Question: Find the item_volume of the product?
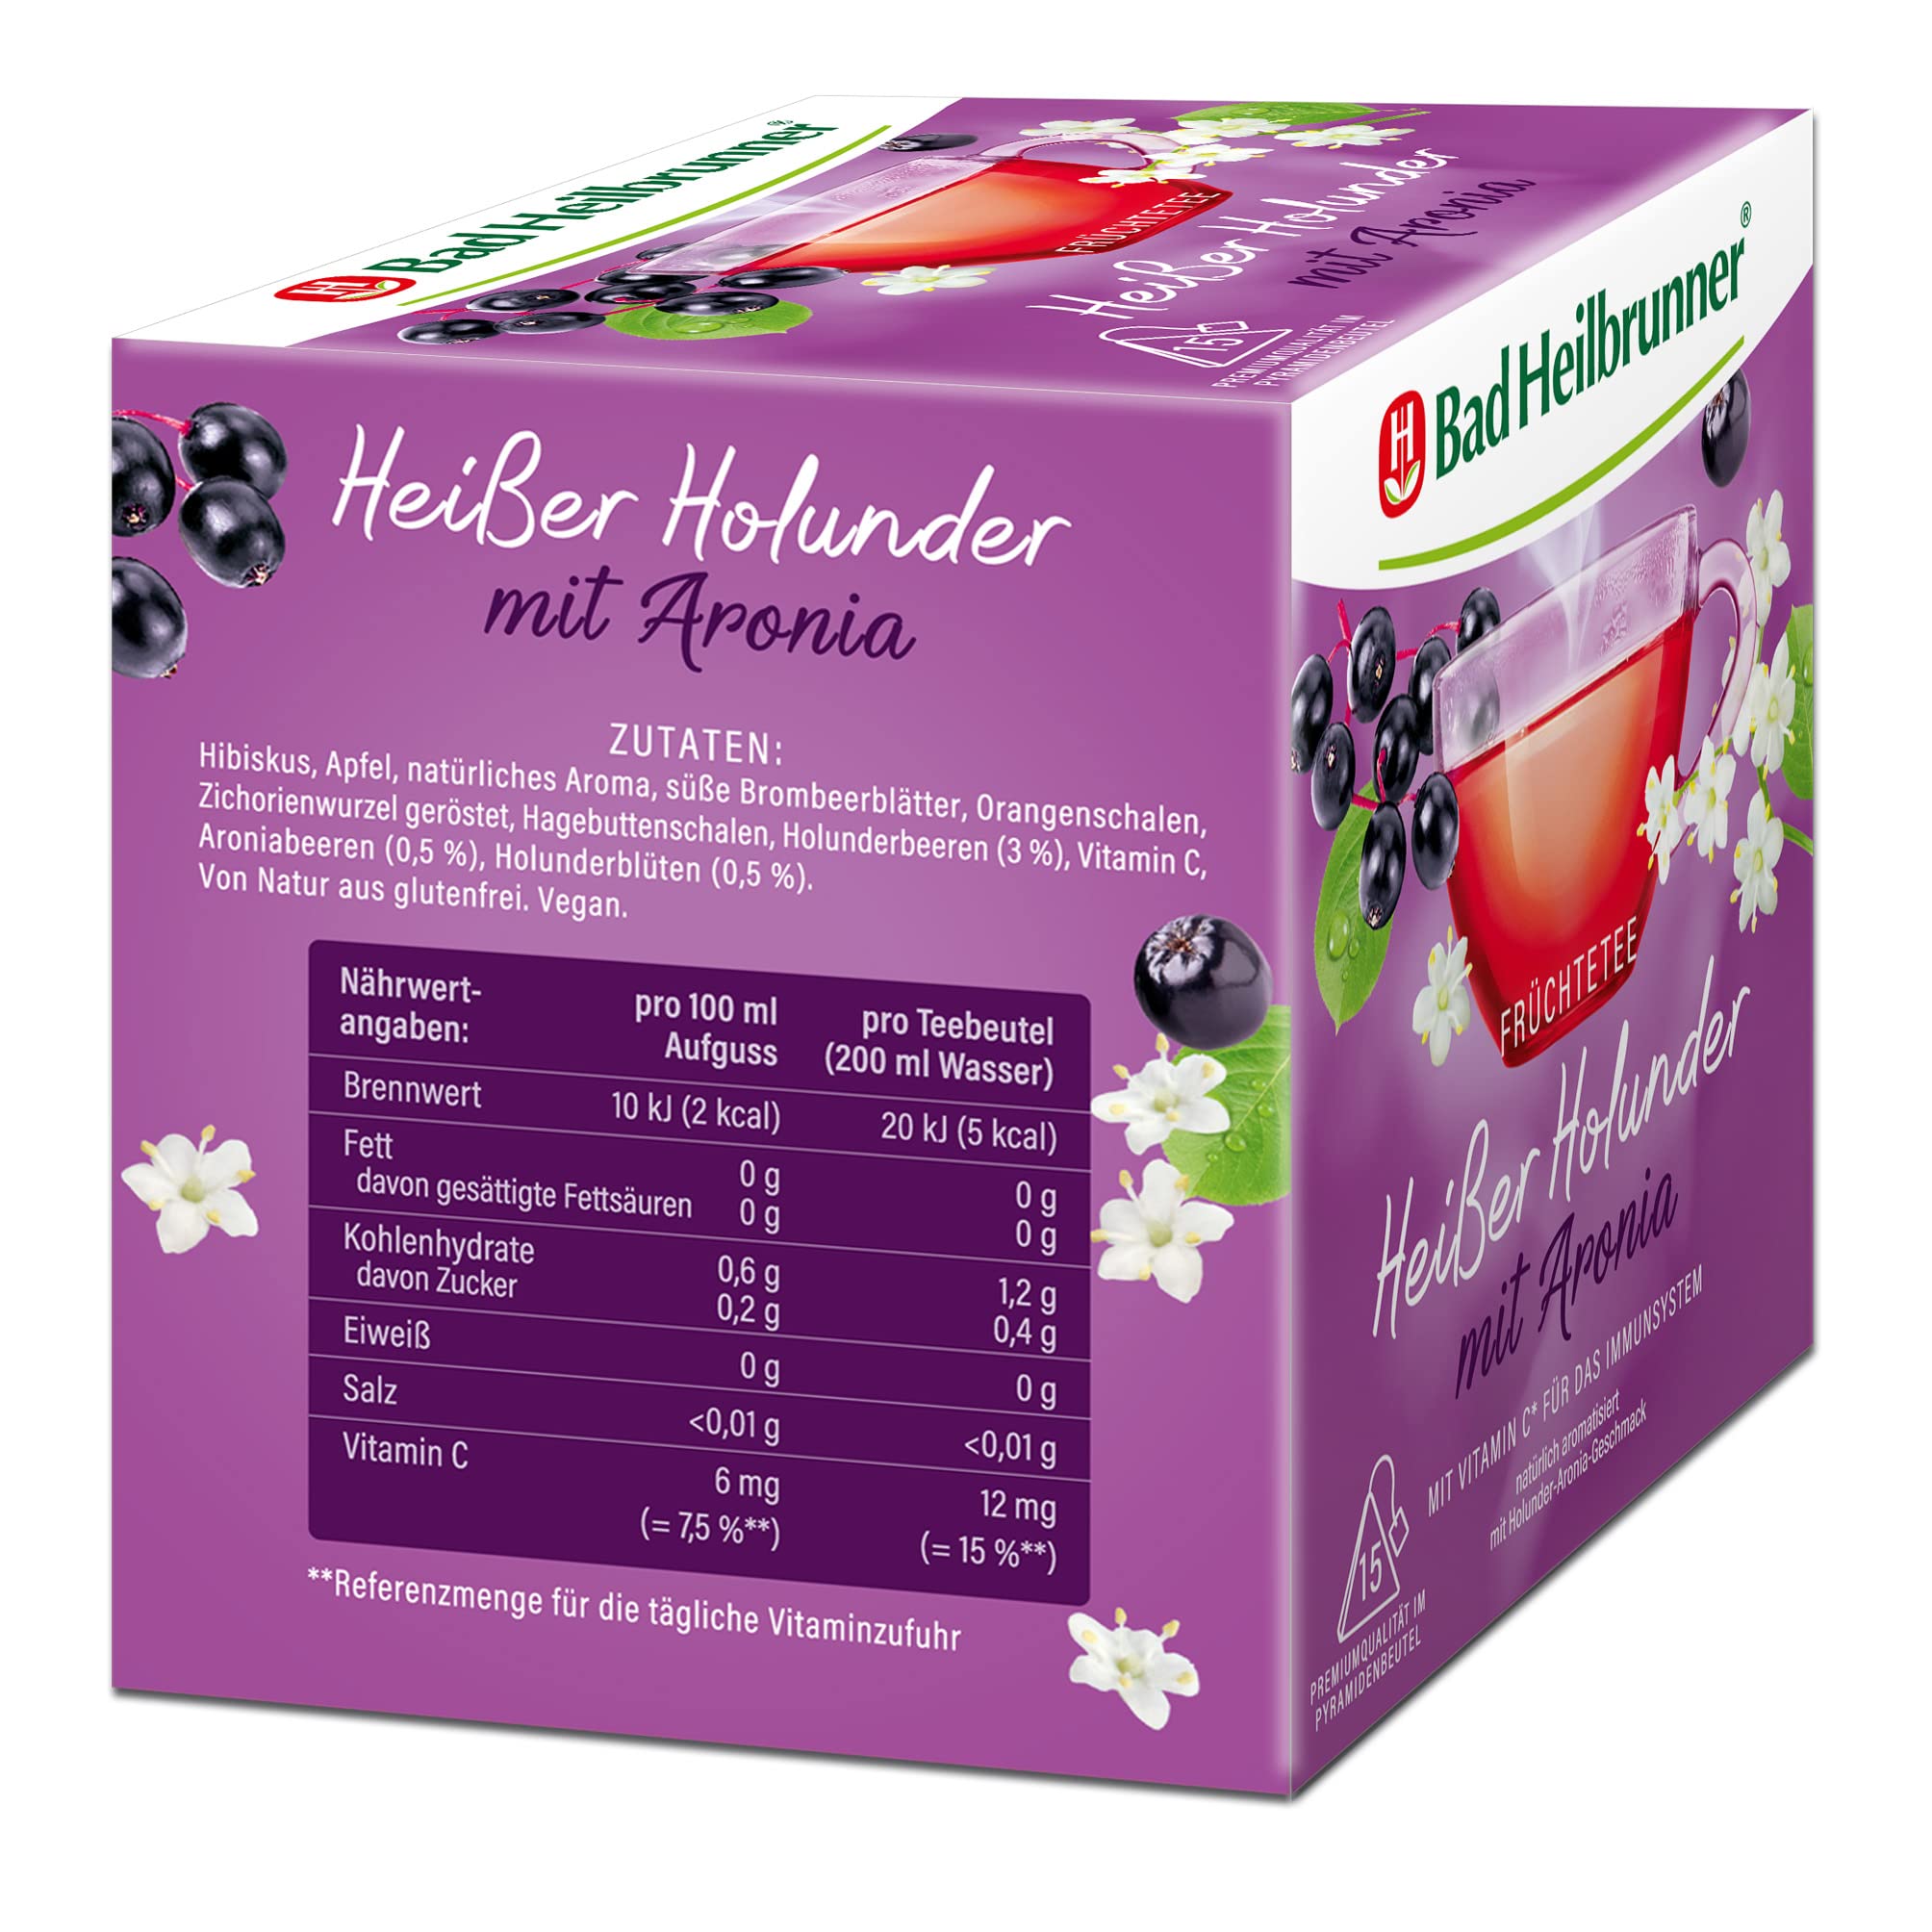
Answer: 200.0 millilitre